Honing railway station

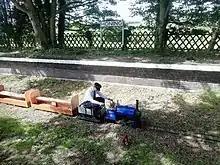
A narrow gauge passenger train operating through Honing station, marking 60 years since the closure of the line; 29 June 2019

The two platforms and remains of the waiting room and its cellar, complete with two fireplaces, survive. The remains of the station building foundations are extant, along with the signal box and a hand water pump inside a small shed. Alongside the waiting room side platform is lattice fencing, typical of M&GN stations.